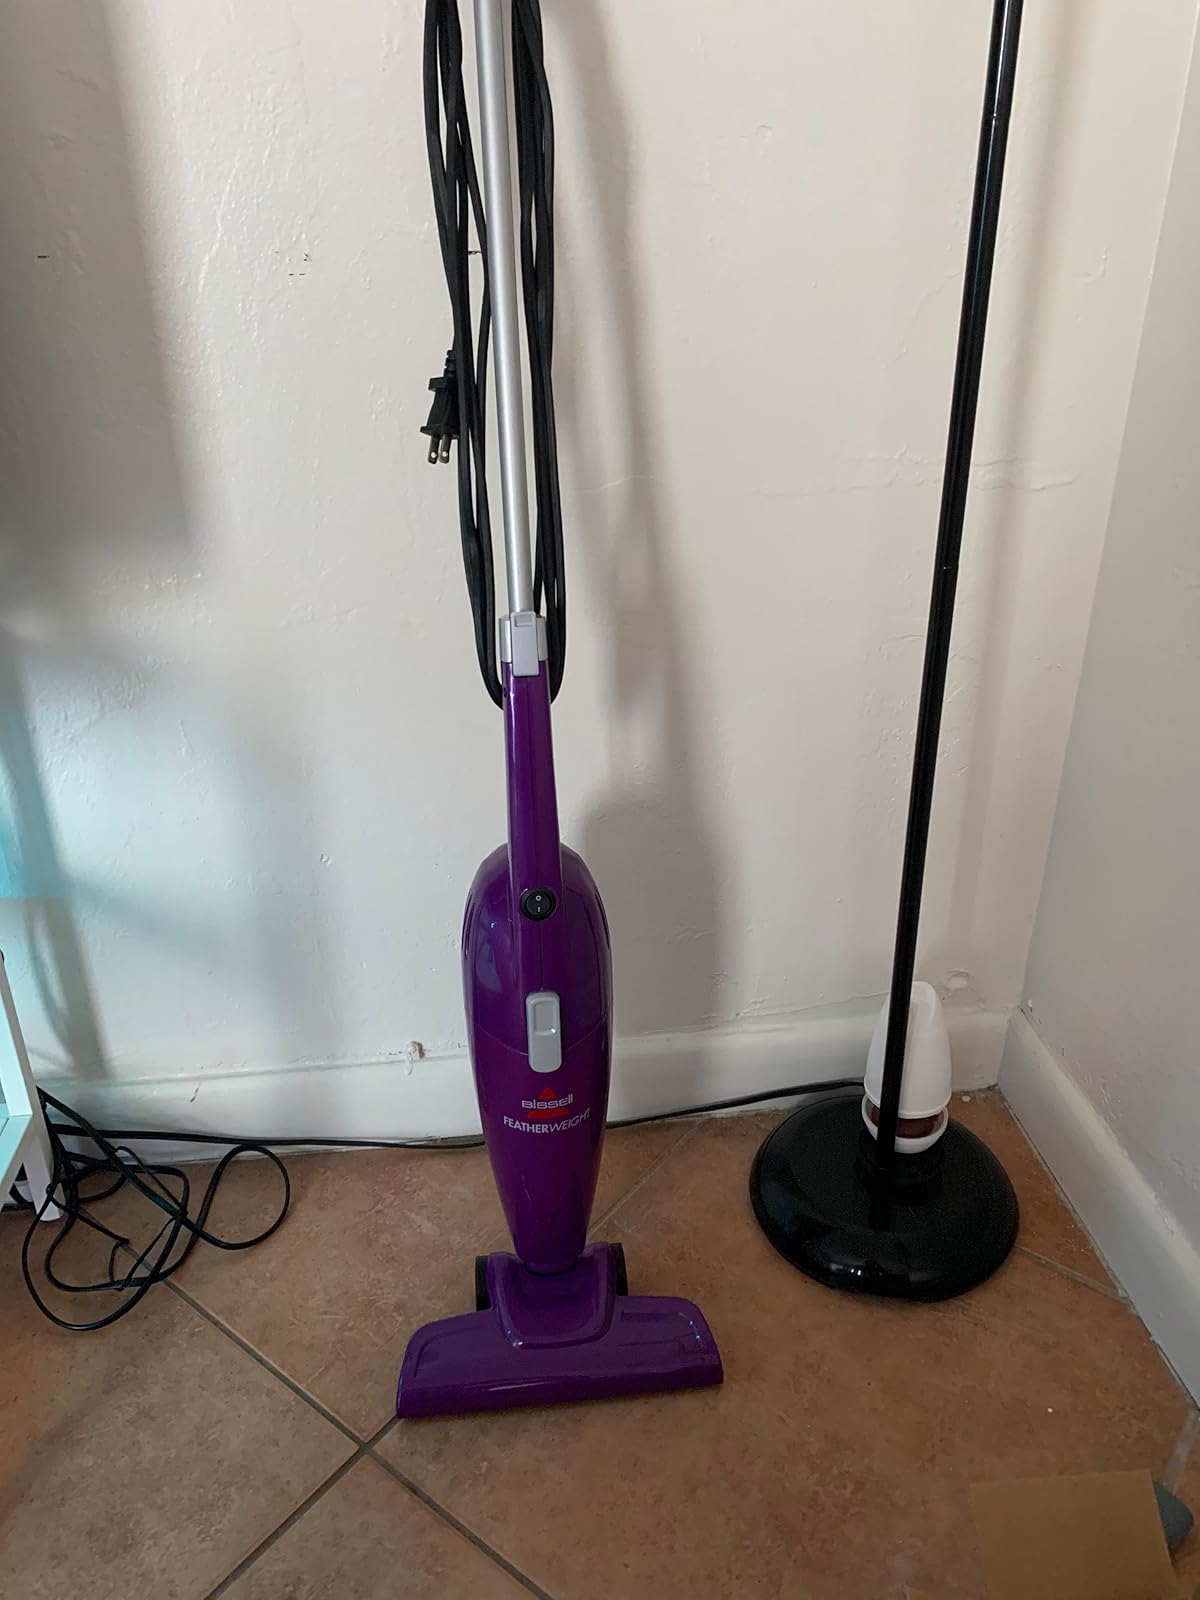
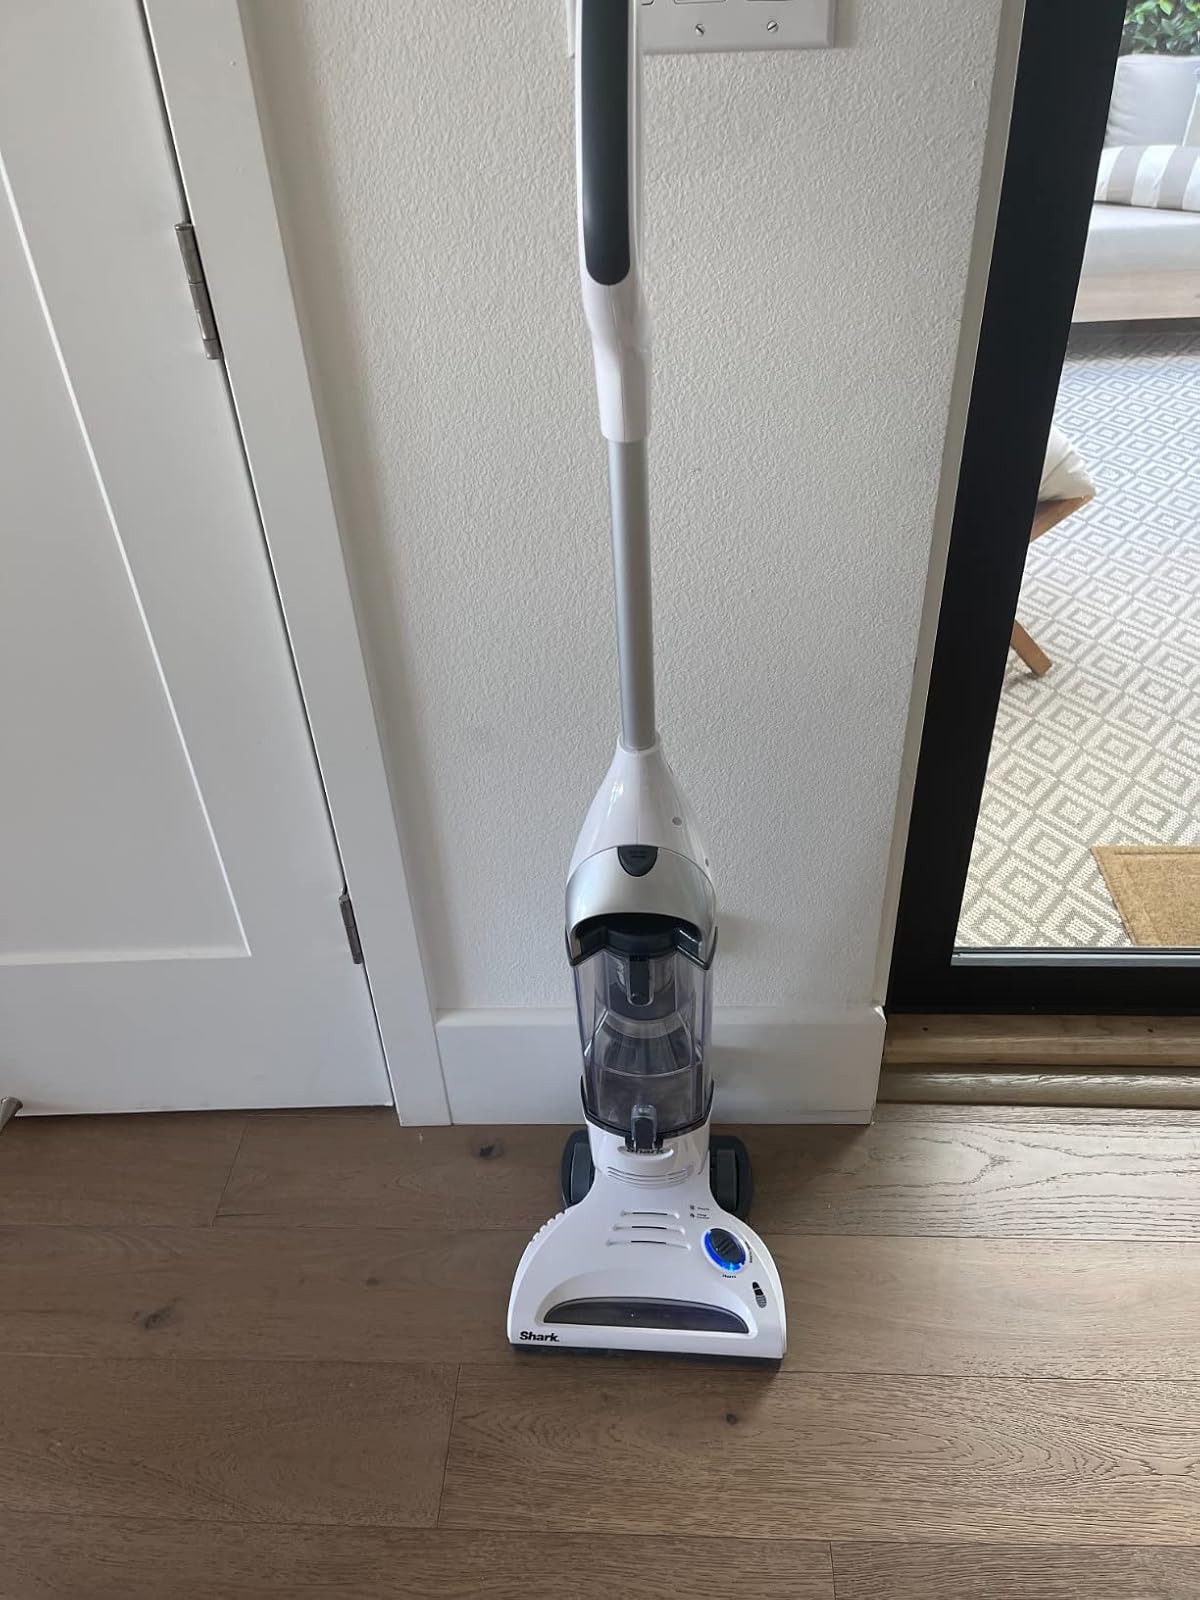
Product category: items_vacuum
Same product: no